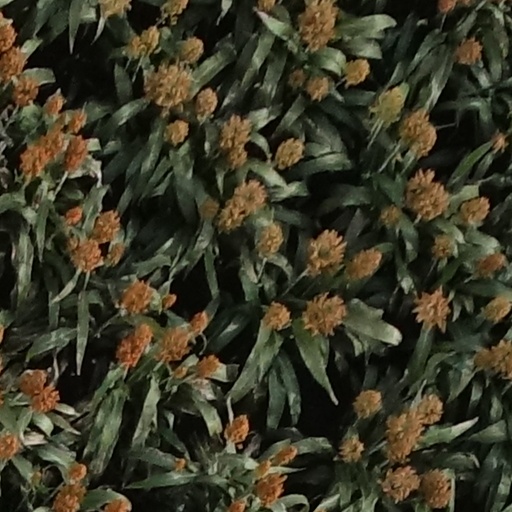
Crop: sorghum